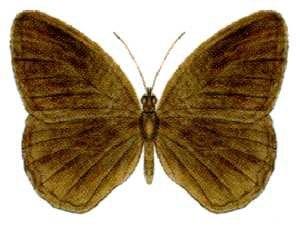
Orsotriaena medus est une espèce de lépidoptères appartenant à la famille des Nymphalidae et à la sous-famille des Satyrinae.